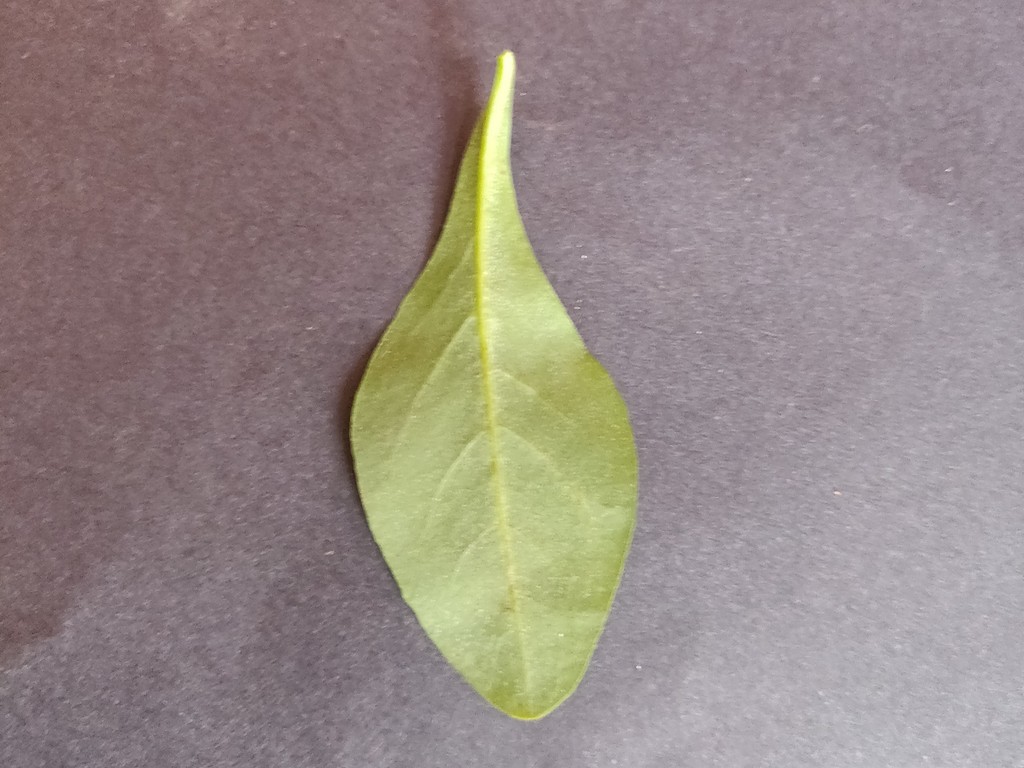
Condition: Healthy
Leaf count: single
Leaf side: back